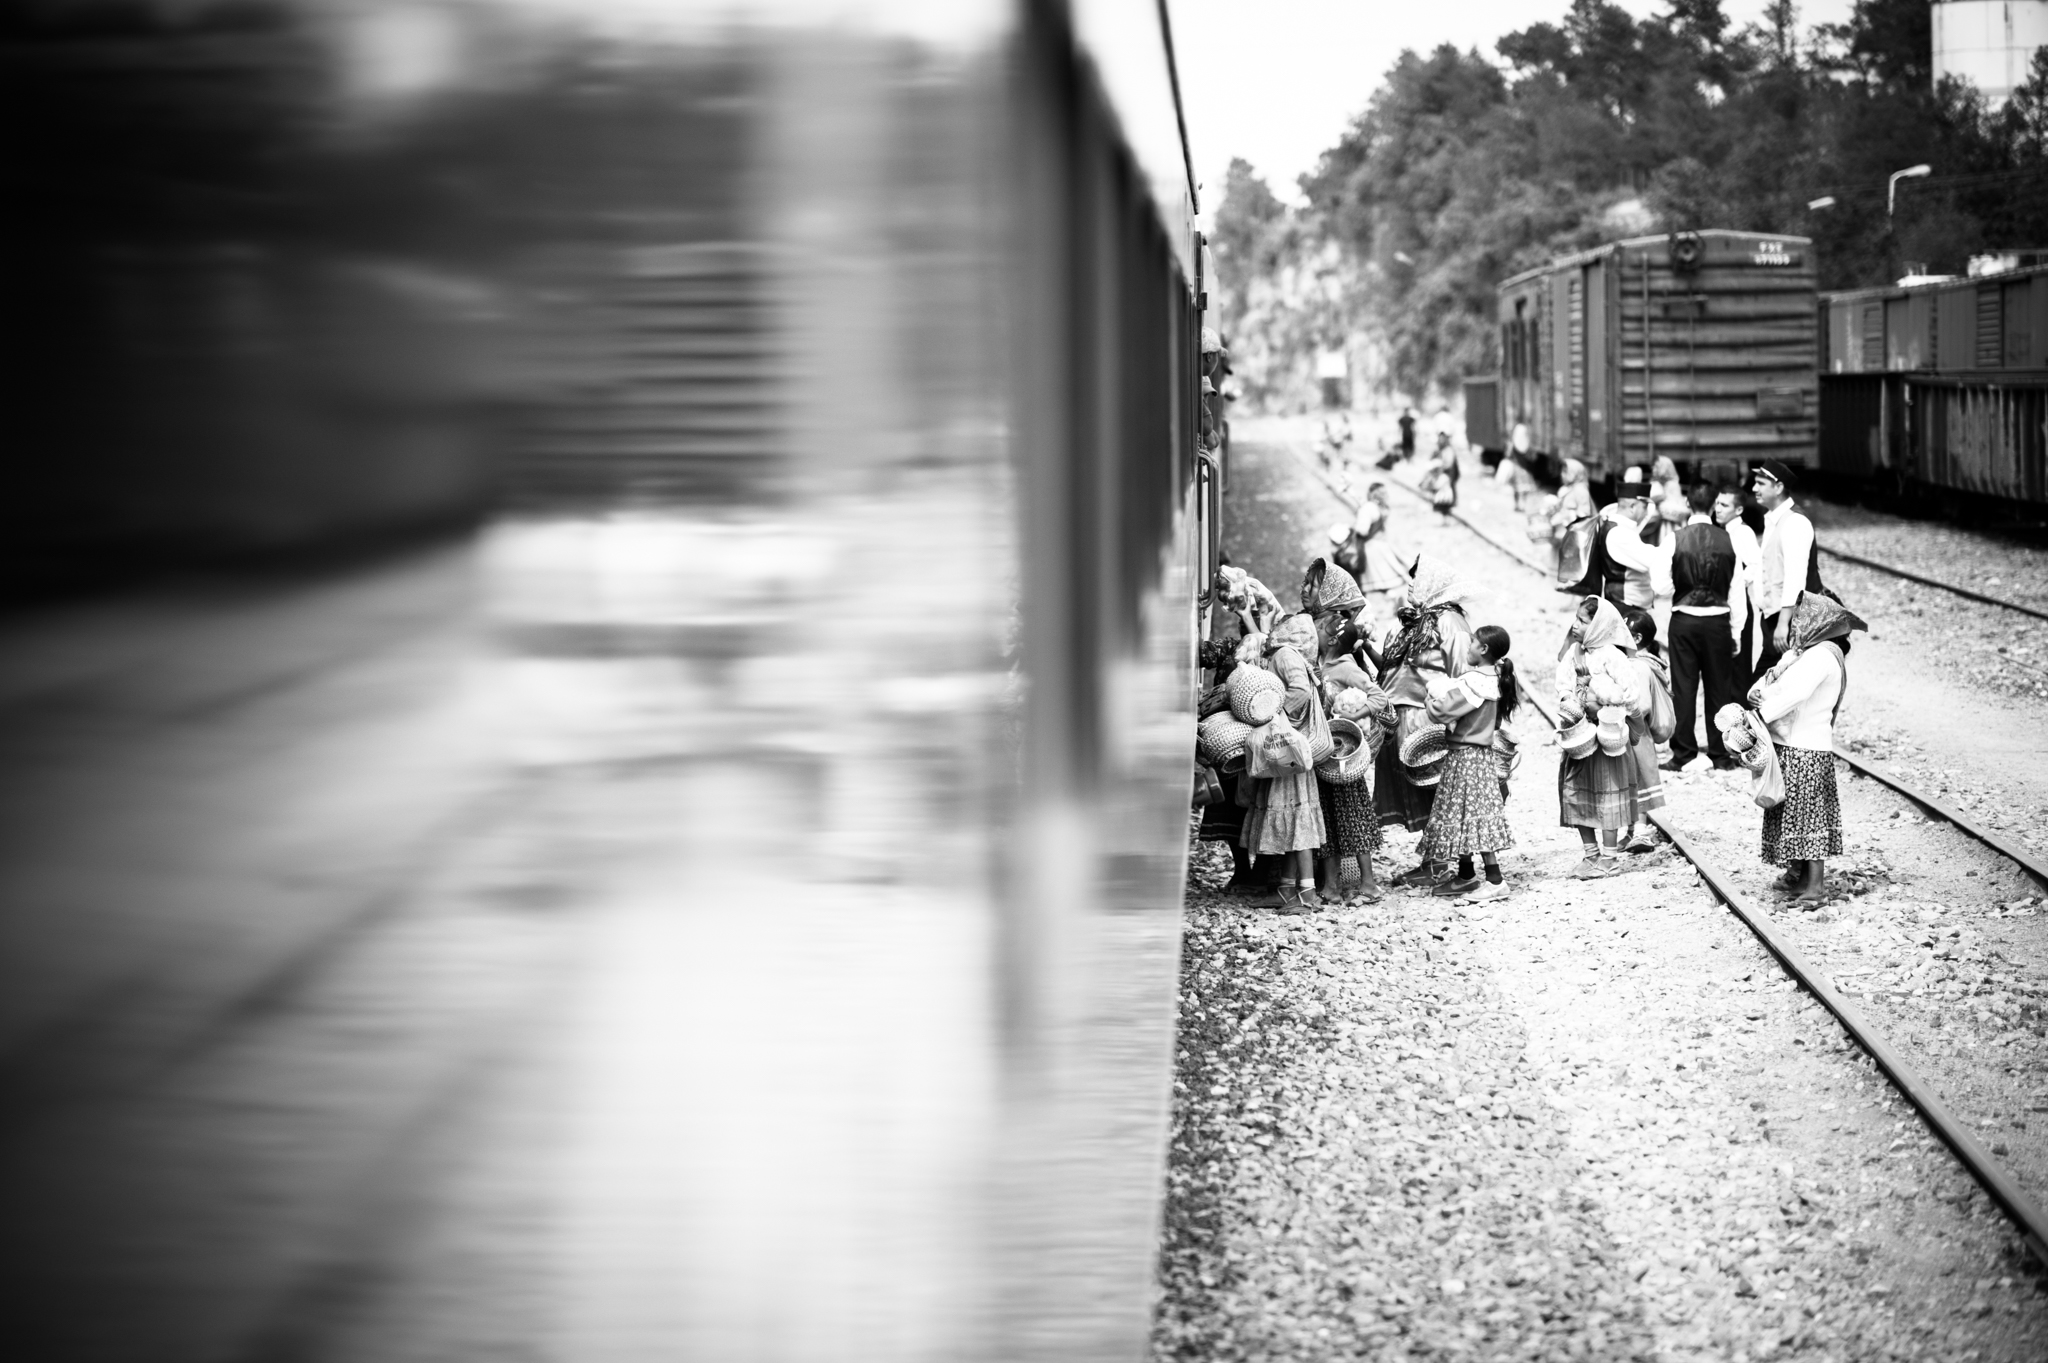
man, landscape, tree, blur, black and white, group, people, girl, woman, track, railway, road, street, photography, alley, city, train, travel, motion, reflection, vehicle, black, monochrome, family, children, infrastructure, photograph, snapshot, style, adult, urban area, monochrome photography, transportation system